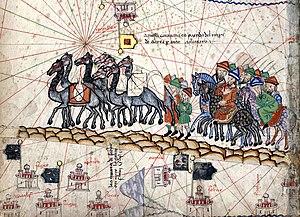
La caravane de Marco Polo voyageant vers les Indes.
Le Devisement du monde, que l'on trouve aussi sous d'autres titres comme Le Livre des merveilles ou Le Livre de Marco Polo, retrace les aventures de l’explorateur marchand vénitien Marco Polo qui est allé jusqu'en Chine, a vécu à la cour du grand Kubilai Khan et en est revenu en 1295. L'ouvrage est écrit en 1298 sous la dictée de Marco Polo par Rustichello de Pise, écrivain italien de langue franco-vénitienne. Les deux étaient emprisonnés à Gênes, capturés à l'issue de différentes batailles entre leurs Républiques.
La Fabuleuse Aventure de Marco Polo est un film afghano-égypto-franco-italo-yougoslave coréalisé par Denys de La Patellière et Noël Howard, sorti en 1965.
Marco Polo est un marchand italien, célèbre pour son voyage en Chine qu'il raconte dans un livre intitulé Devisement du monde ou Livre des merveilles ou encore Livre de Marco Polo.
La Pax Mongolica, moins souvent nommée Pax Tatarica, est un terme d’historiographie prenant modèle sur la locution latine « Pax Romana », et décrivant les effets stabilisateurs des conquêtes de l’Empire mongol sur la vie sociale, culturelle et économique des habitants des vastes territoires de l’Eurasie dont les Mongols s’étaient rendus maîtres aux XIIIᵉ et XIVᵉ siècles. La locution est ainsi utilisée pour décrire les facilités de communication et de commerce que l’administration unifiée aida à créer, ainsi que la période de paix relative qui suivit les vastes conquêtes mongoles.